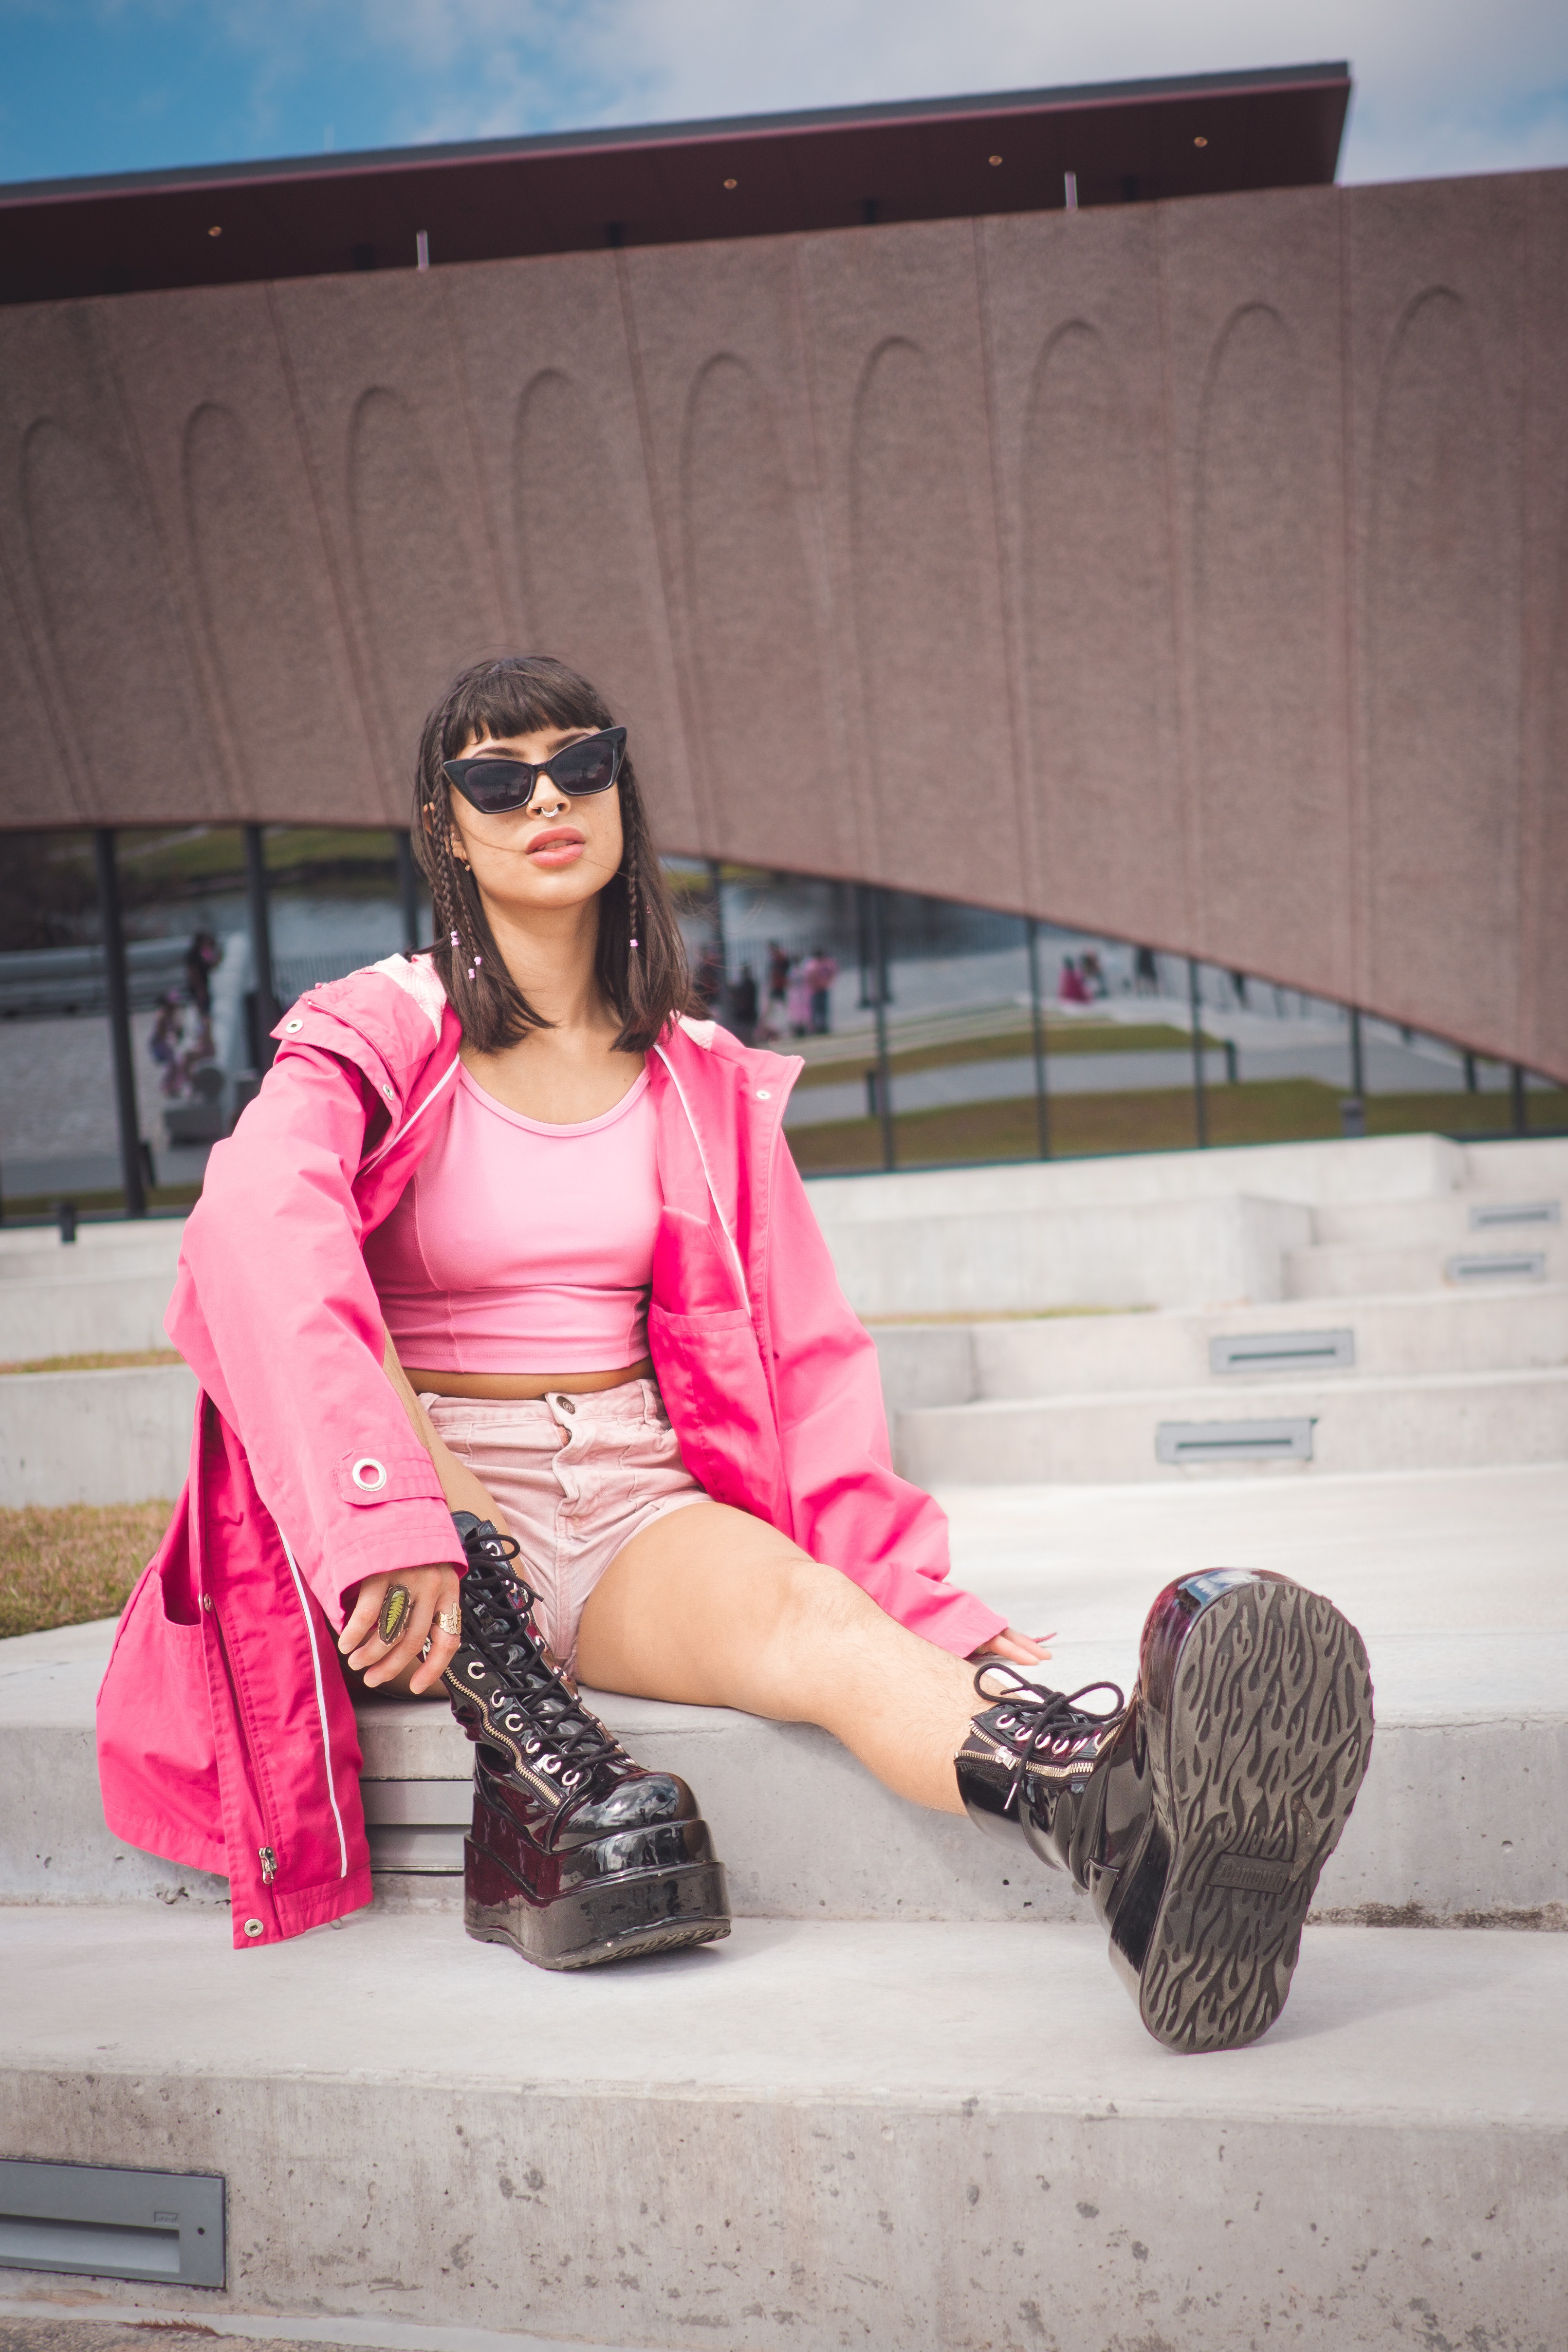
woman, footwear, shoe, leg, vision care, goggles, sunglasses, fashion, sleeve, waist, knee, eyewear, thigh, cool, fashion design, leather jacket, magenta, fashion model, long hair, human leg, sportswear, boot, denim, electric blue, fashion accessory, sitting, carmine, bag, pattern, fur, leather, leggings, personal protective equipment, costume, leisure, riding boot, street, Luggage and bags, winter, ankle, top, photo shoot